Probability distribution fitting

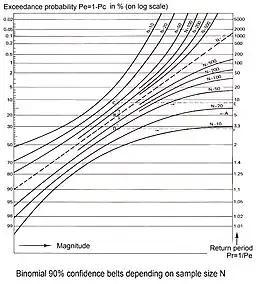

Predictions of occurrence based on fitted probability distributions are subject to uncertainty, which arises from the following conditions: